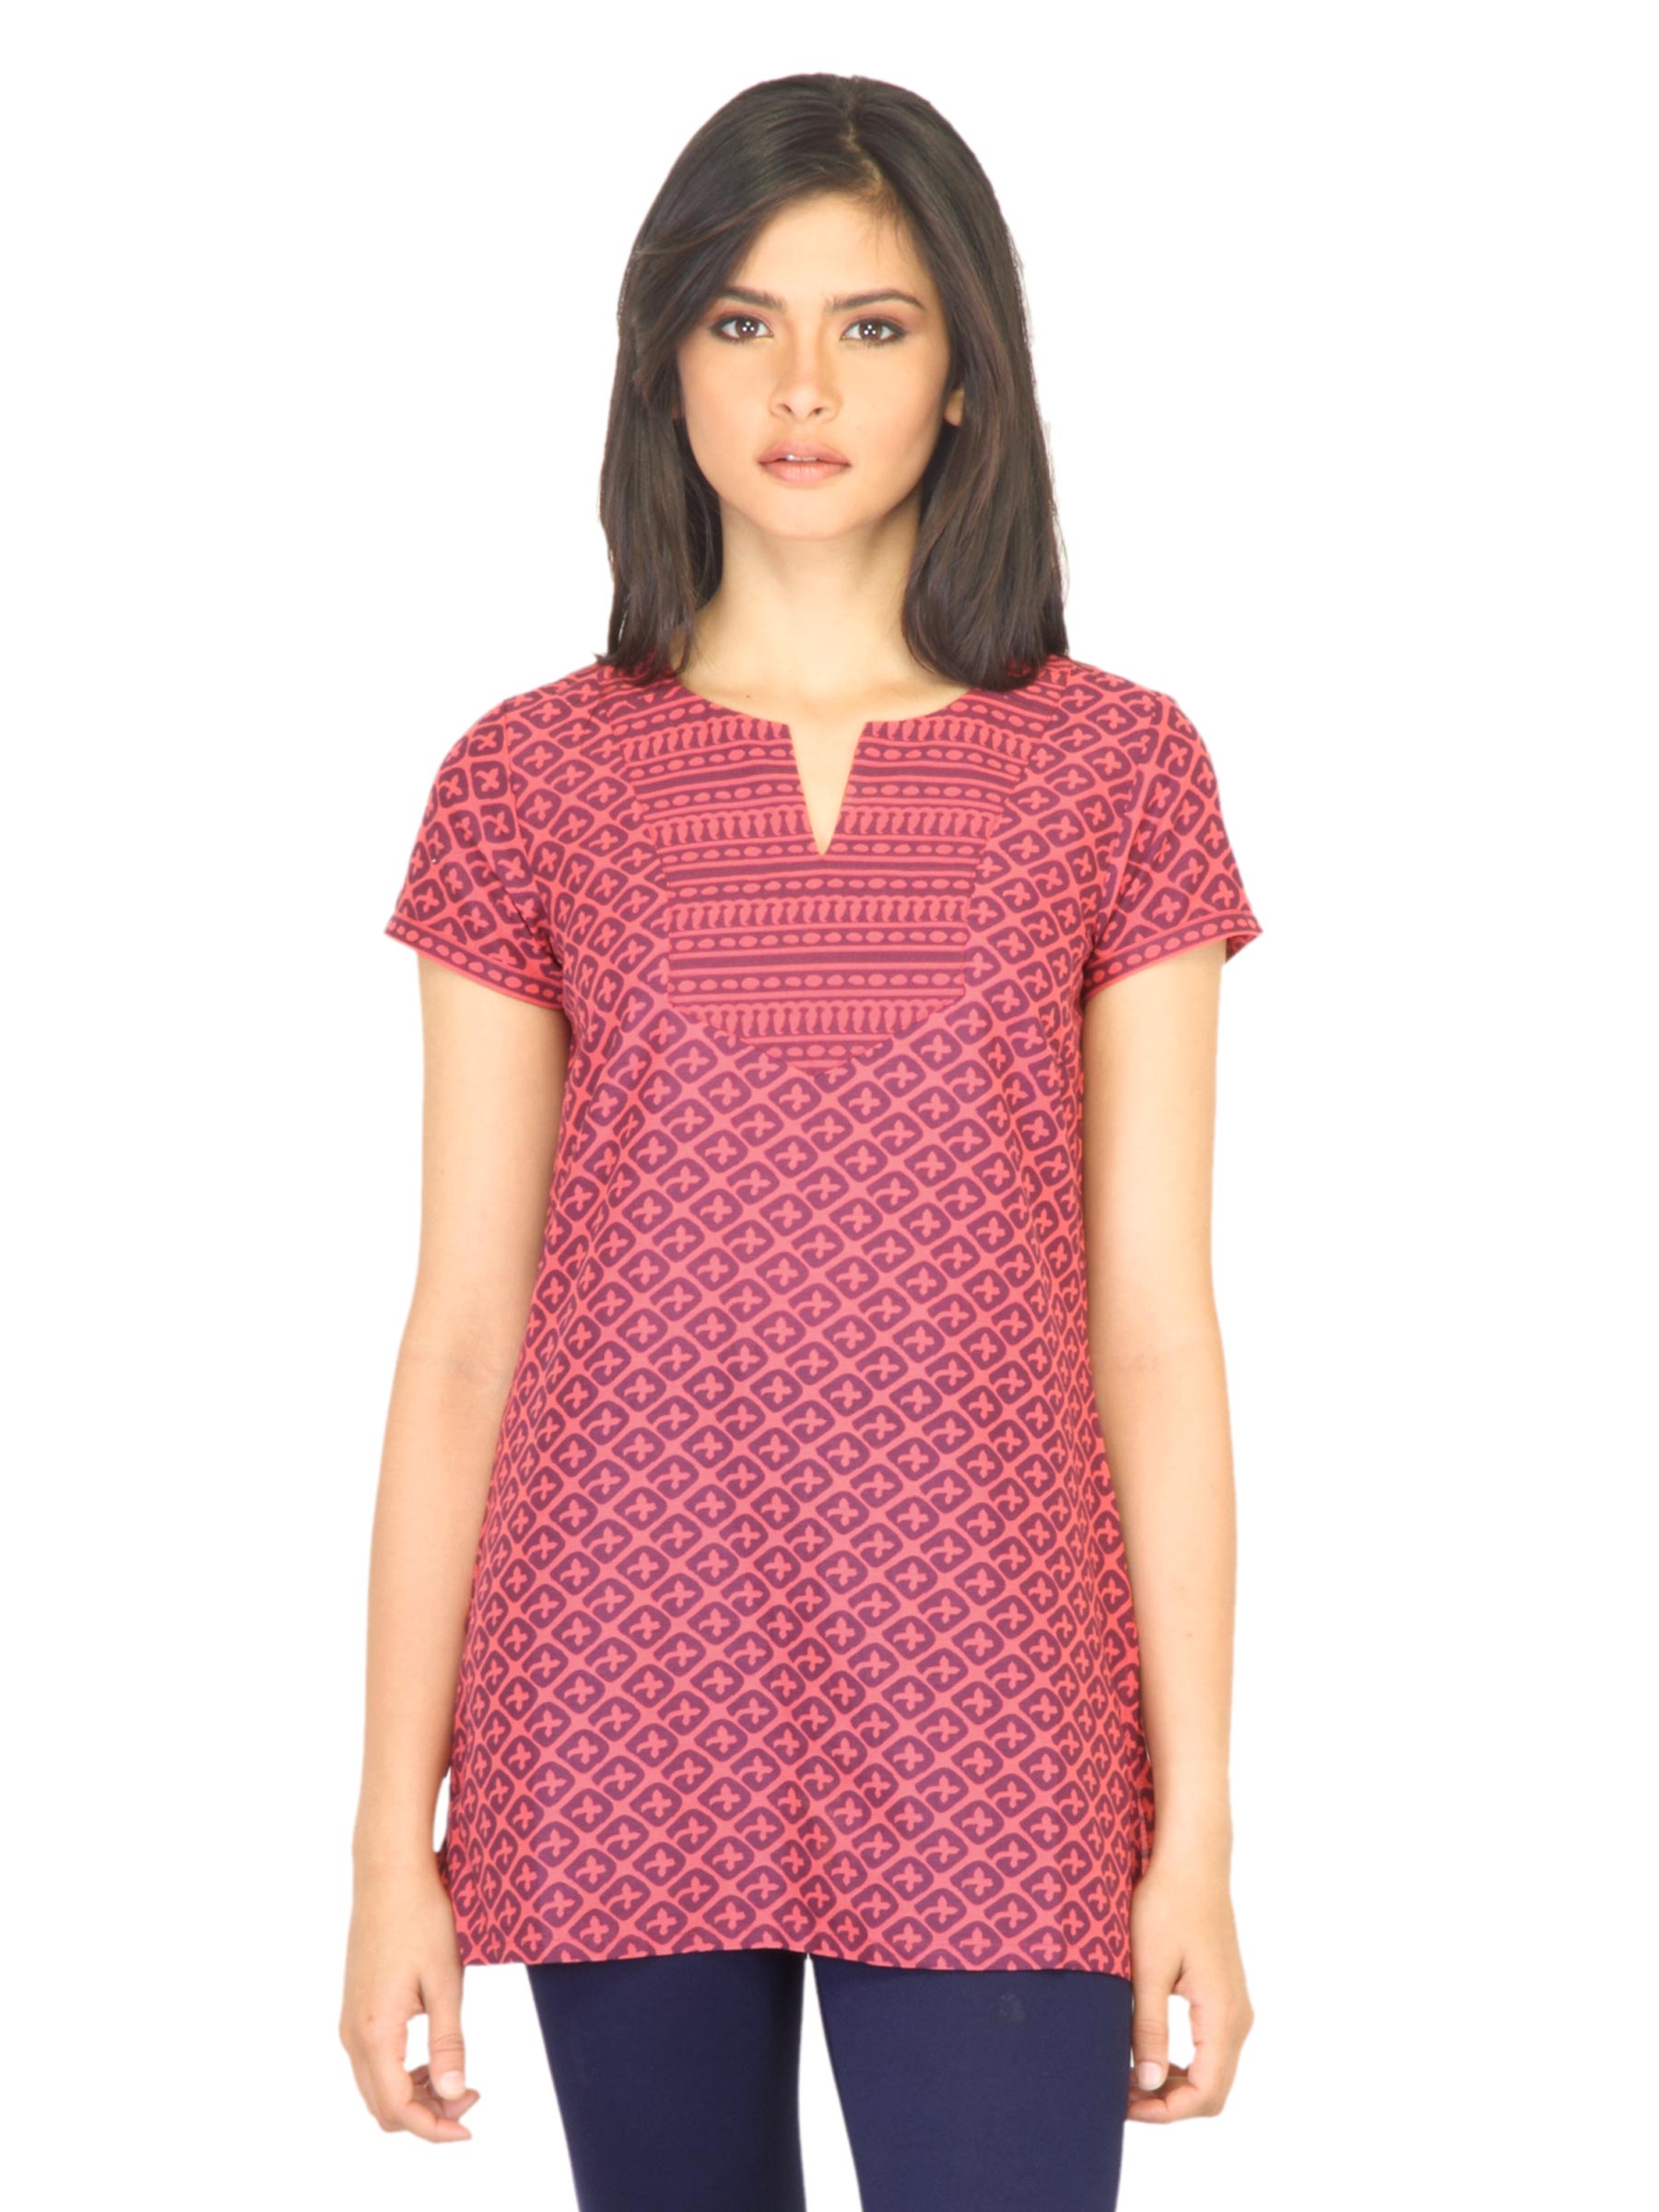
Aurelia Women Printed Red Kurti
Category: Apparel / Topwear / Kurtis
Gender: Women
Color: Red
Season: Fall 2011
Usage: Ethnic